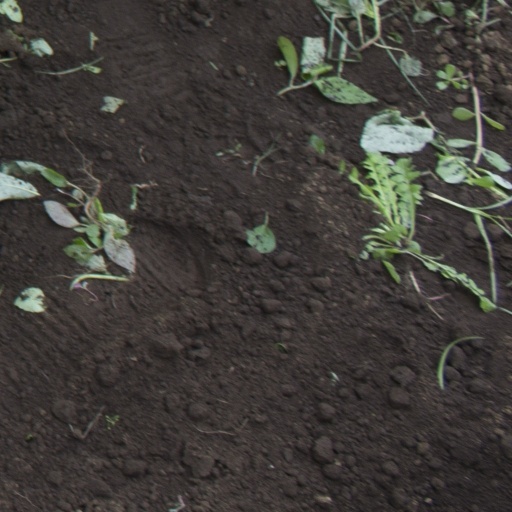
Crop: soybean